Hart Still Beating

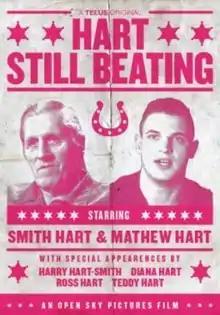
Poster for the film

Hart Still Beating: Pro Wrestling Saved My Life - A Hart Family Documentary (often simply known as Hart Still Beating) is a 2016 Canadian short documentary directed by Kurt Spenrath and Frederick Kroetsch for Telus about professional wrestlers Matt and Smith Hart, father and son from the Hart family. The film concerns Matt's childhood from that of the death of his mother as well as Smith's terminal cancer diagnosis which leads to them growing closer to each other through professional wrestling after being near estranged for many years.